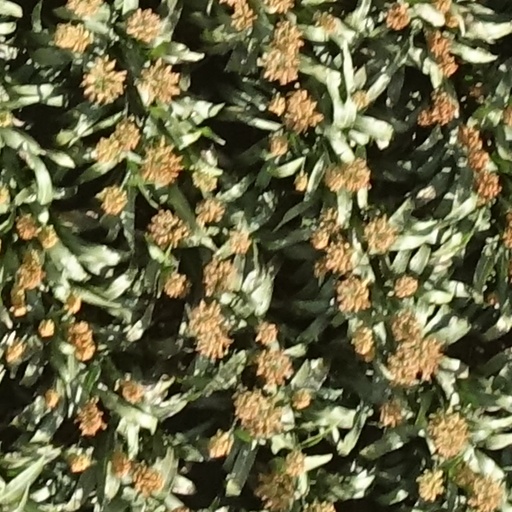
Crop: sorghum